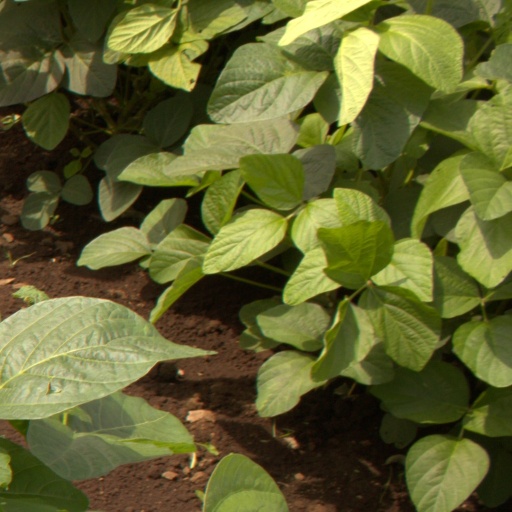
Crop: soybean